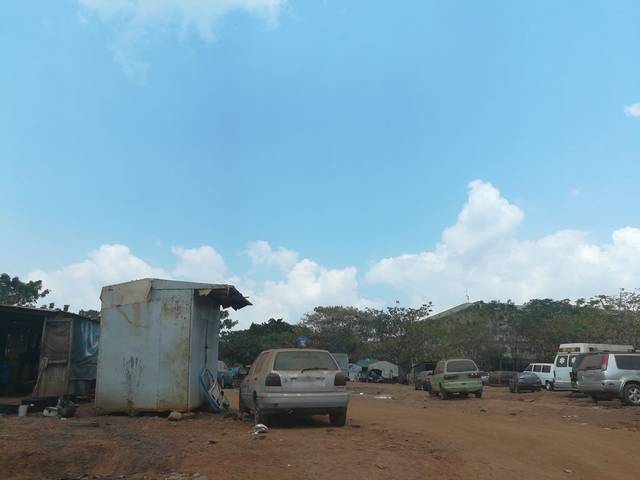
Region: Nigeria
Coordinates: 9.059, 7.451